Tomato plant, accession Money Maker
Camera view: horizontal (90 deg, fisheye); turntable rotation: 90 degrees
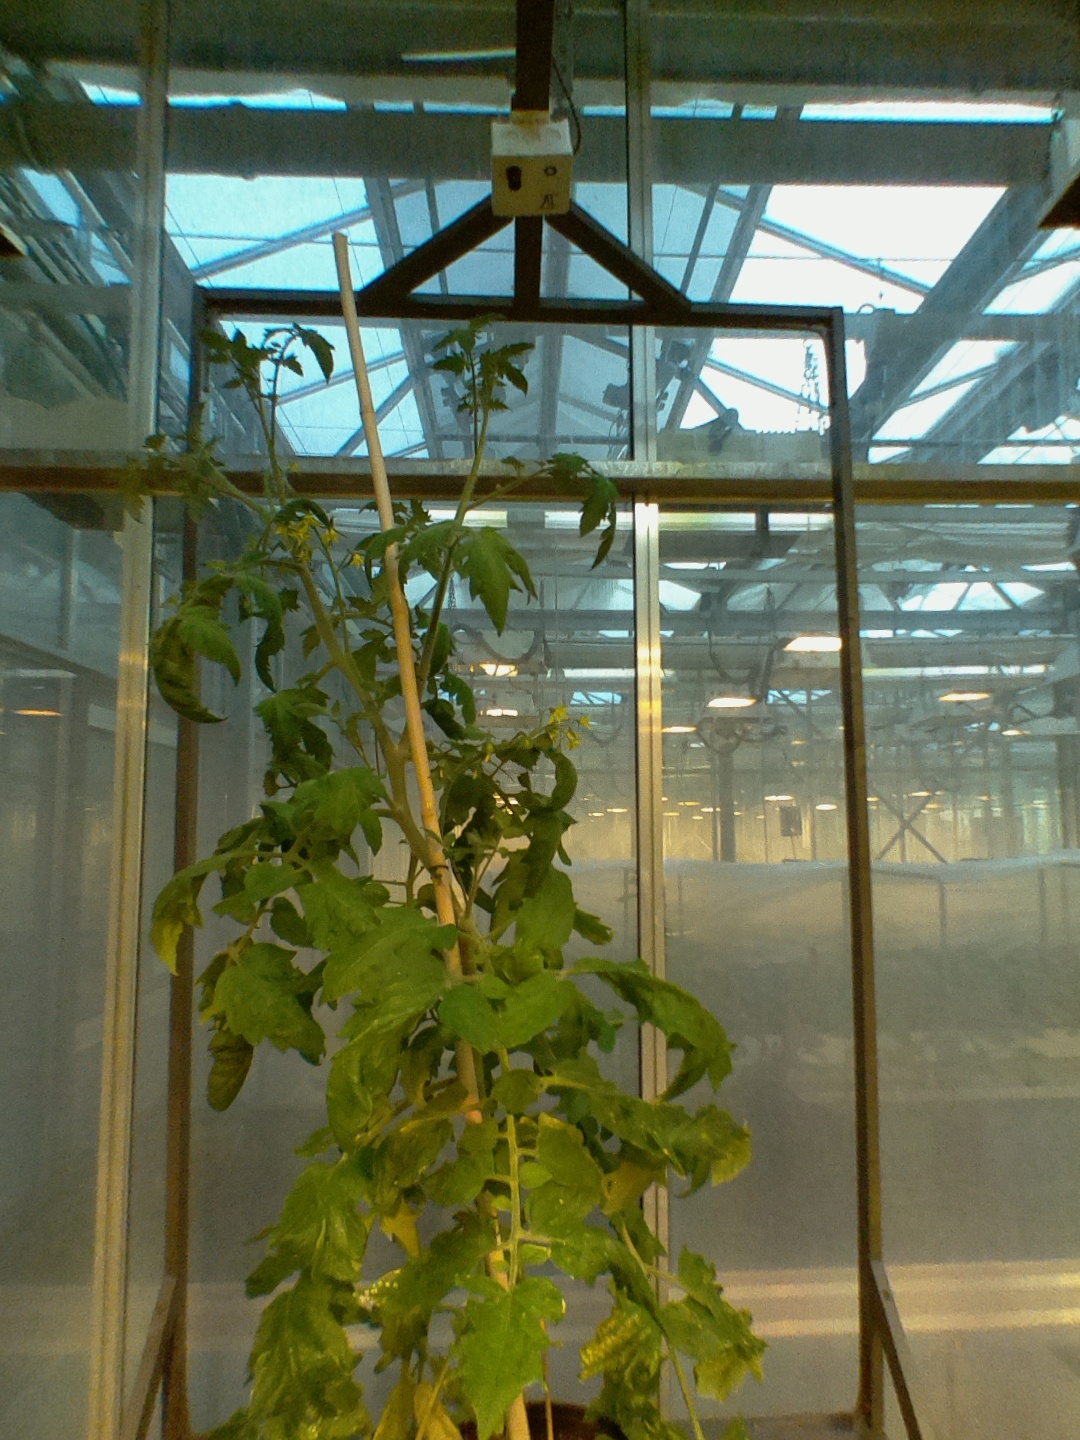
BBCH growth stage 70: Fruits at the main stem or branches visibles